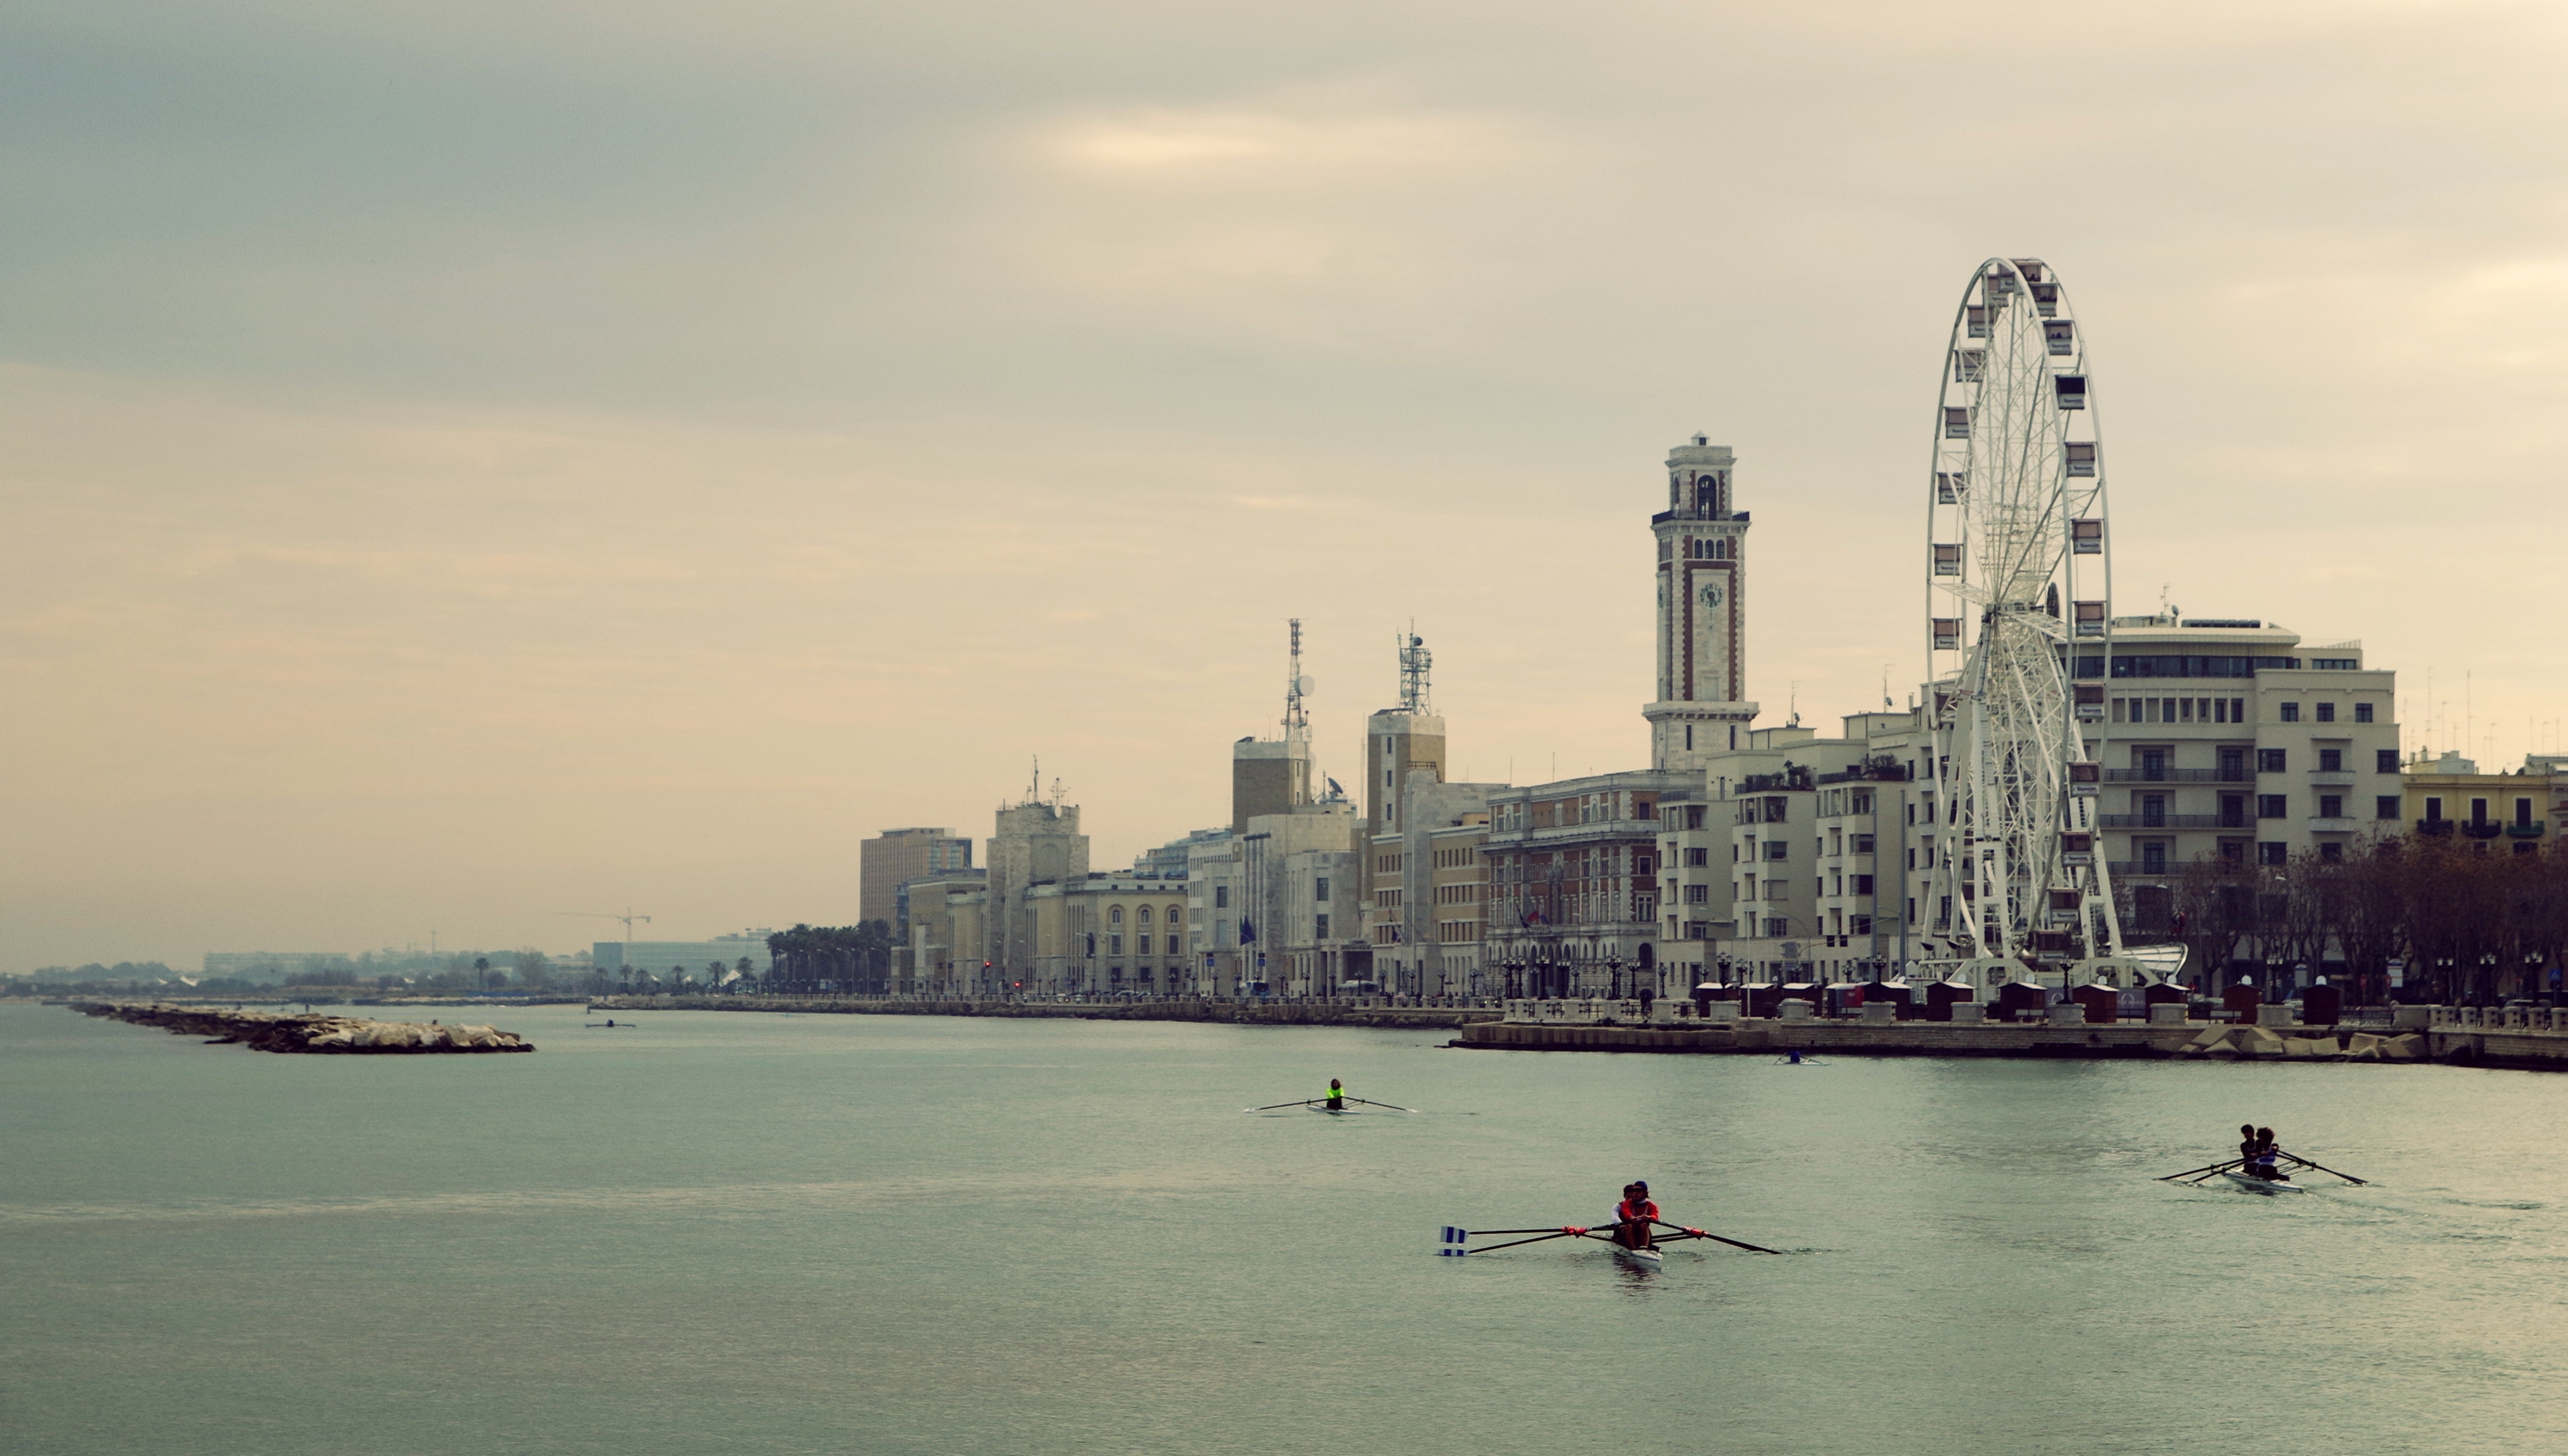
water, sky, city, waterway, landmark, river, urban area, metropolitan area, metropolis, rowing, daytime, human settlement, skyline, boating, cityscape, architecture, skyscraper, cloud, sea, building, recreation, tower block, watercraft rowing, boat, tourism, vehicle, vacation, evening, reflection, photography, tower, watercraft, downtown, channel, horizon, leisure, tourist attraction, lake